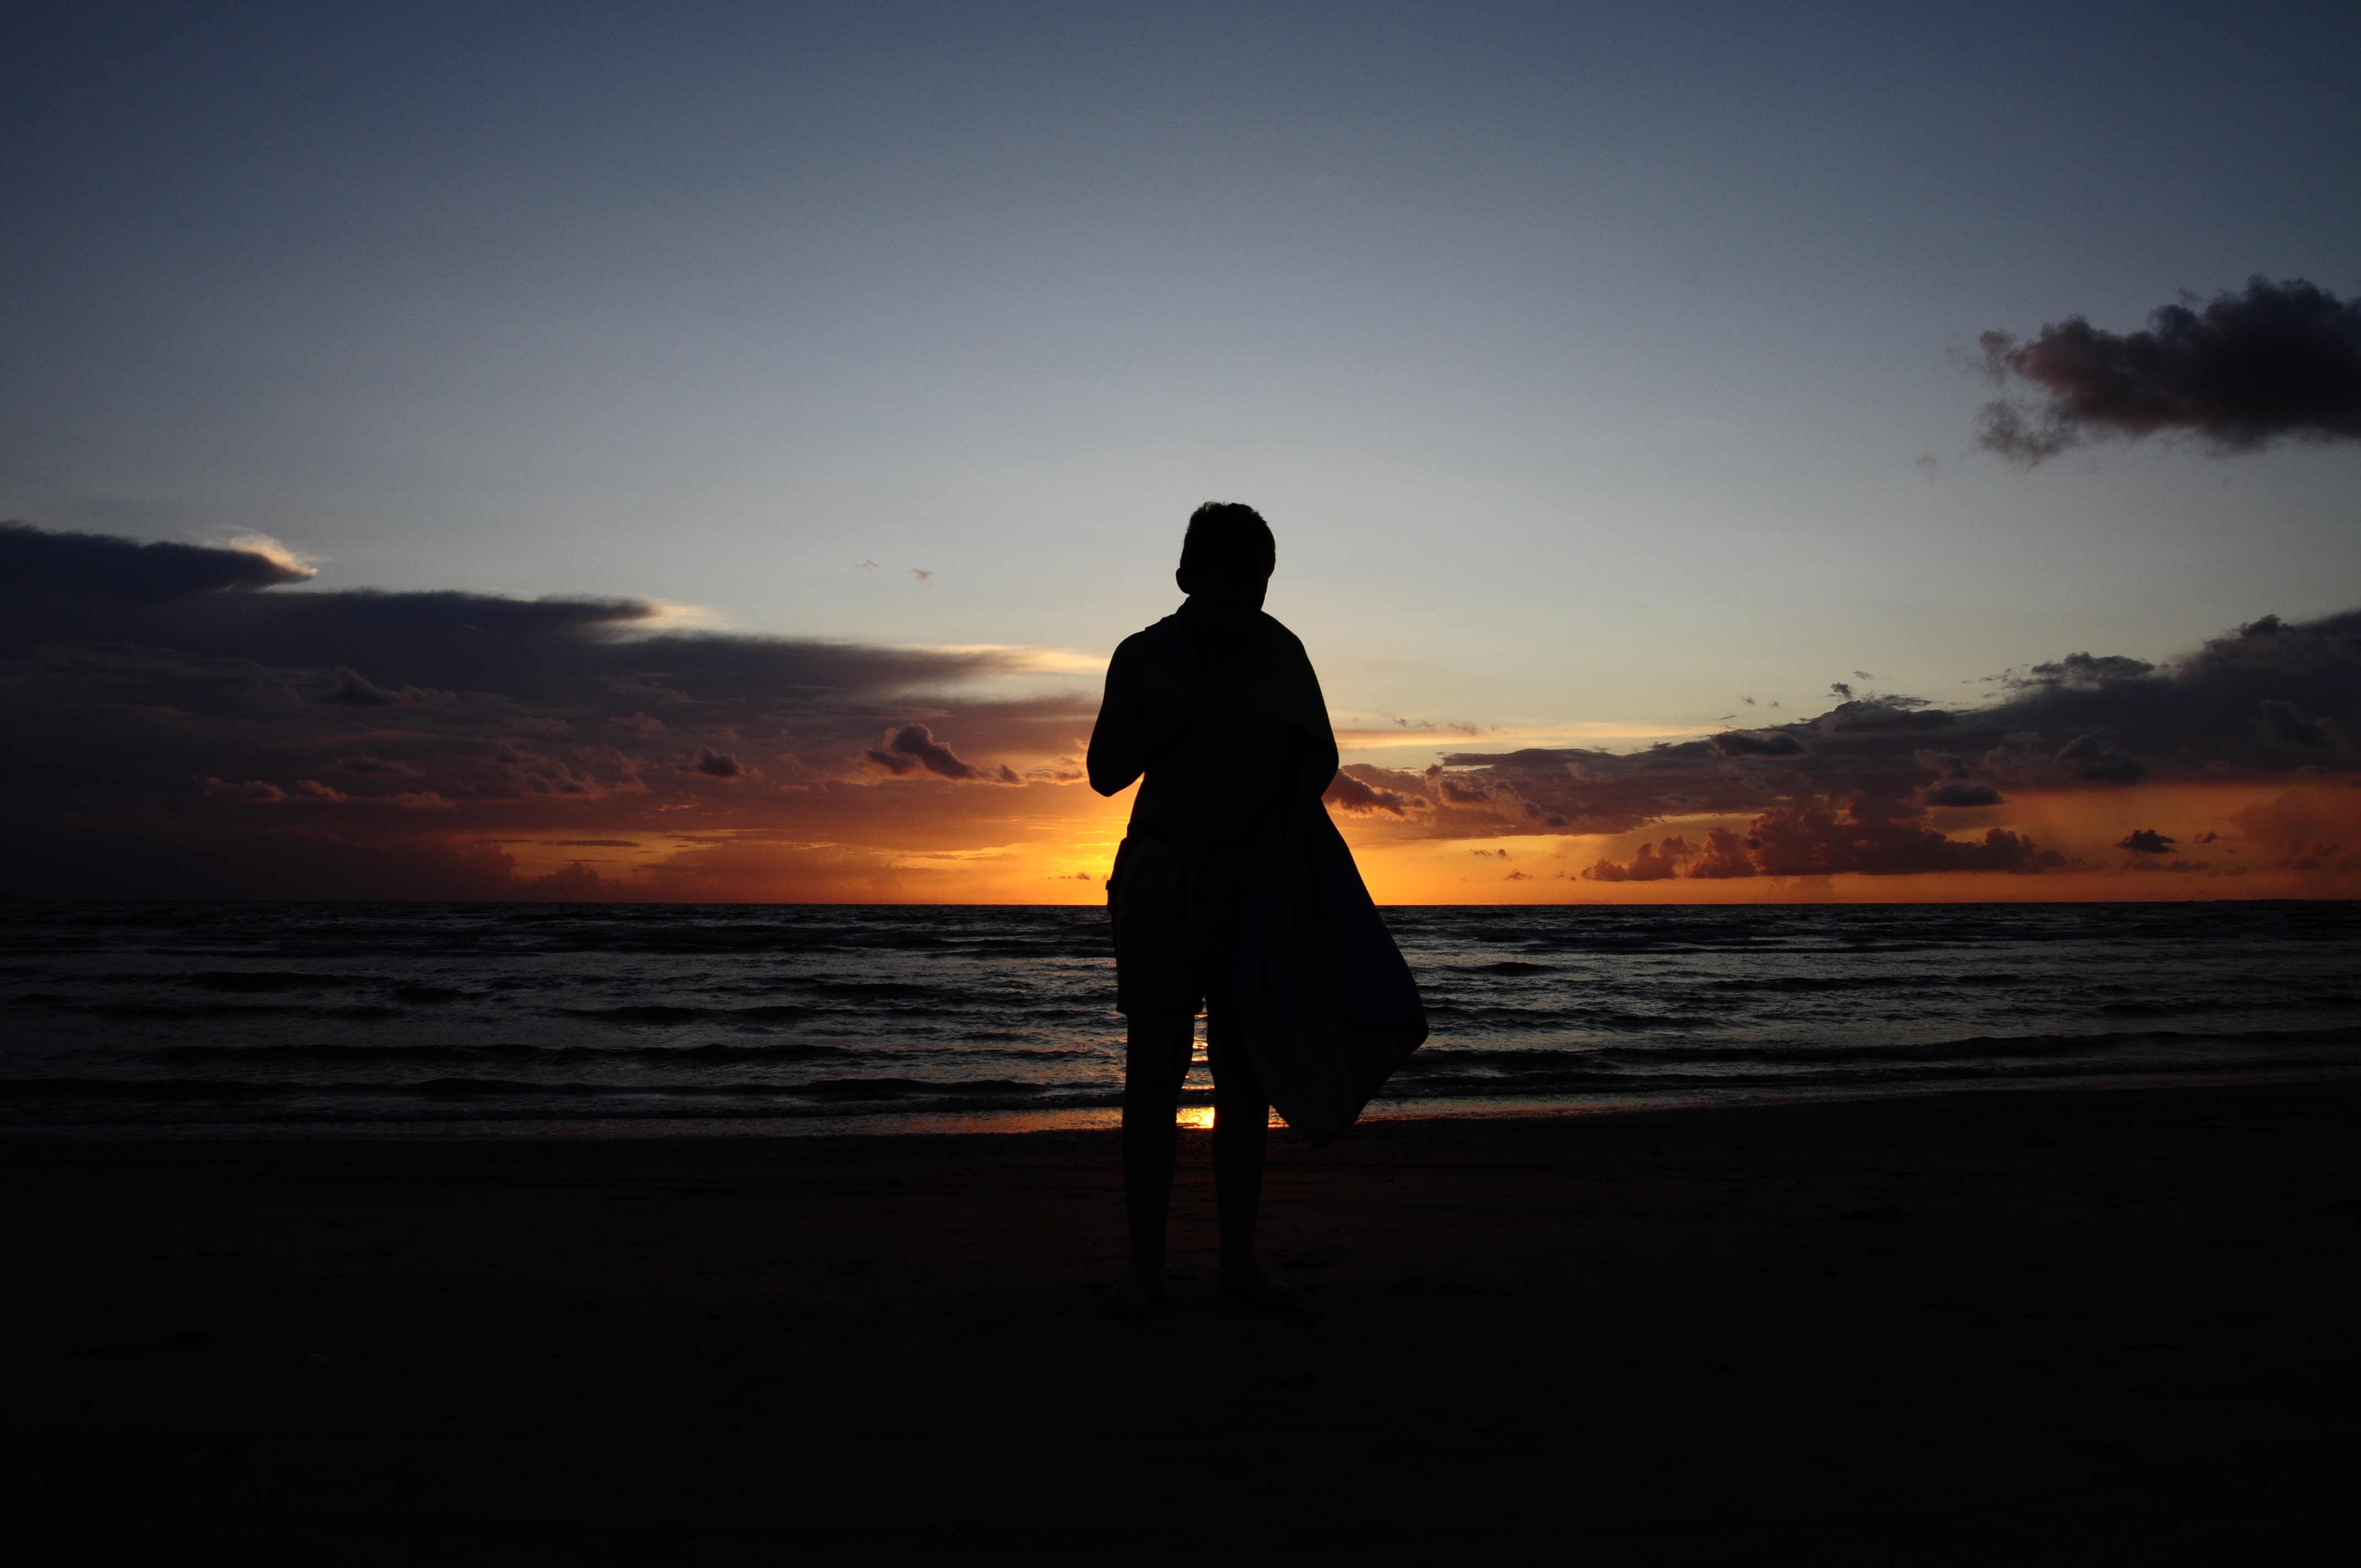
beach, landscape, sea, coast, ocean, horizon, silhouette, person, cloud, sky, sun, sunrise, sunset, sunlight, morning, wave, dawn, atmosphere, dusk, evening, twilight, romantic, human, leisure, mood